Susan B. Anthony abortion dispute

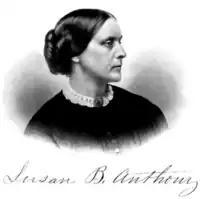
Susan B. Anthony and her signature

Susan B. Anthony (1820–1906) is known primarily for her leadership in the women's suffrage movement, a cause to which she devoted most of her life. The Nineteenth Amendment, which guarantees the right of women to vote, has been called the Susan B. Anthony Amendment because of her efforts to achieve its passage. She was raised by abolitionist Quaker parents, later attending Unitarian churches and becoming an agnostic. As a young woman she also worked in the temperance movement and as a speaker and organizer for the American Anti-Slavery Society. In 1979 she was honored as the first American woman to be represented on U.S. currency, the Susan B. Anthony dollar.